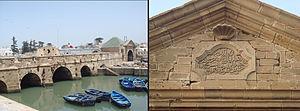
Essaouira est une ville portuaire et une commune du Maroc, chef-lieu de la province d'Essaouira, dans la région de Marrakech-Safi. Elle est située au bord de l'océan Atlantique et compte 77 966 habitants en 2014.
Ahmed El Inglizi, encore appelé Ahmed El Alj ou Ahmed Laâlaj est un renégat anglais qui se convertit à l'Islam. Il fut corsaire à Salé, ainsi qu'architecte et ingénieur au service du Sultan du Maroc Mohammed III pendant la seconde moitié du XVIIIᵉ siècle.
Bab el-Marsa, est une porte fortifiée datant du XVIIIᵉ siècle et se situant à Essaouira, au Maroc. Elle fait partie des principales portes de l'actuelle enceinte de la médina d'Essaouira et en est l'une des plus imposantes et symboliques. Elle se situe dans le port d'Essaouira.
Habité dès la préhistoire par des populations berbères, le Maroc et son territoire ont connu des peuplements phéniciens, carthaginois, romains, vandales, byzantins et arabes. C'est en 788, lors de son exil qu'Idris Iᵉʳ, fuyant les persécutions du califat des Abbassides, a donné naissance à un État dans le Maghreb al-Aqsa. Depuis, le Maroc a toujours gardé, si ce n'est une indépendance absolue, du moins une très forte autonomie.